Bhaswar Chatterjee

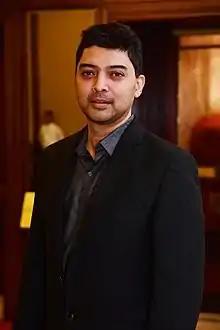
Chatterjee in 2012

Bhaswar Chatterjee (born 8 March 1975) is a Bengali film and television actor. He attended high school at South Point School and graduated in bioscience from Asutosh College. Before getting his first job in GlaxoSmithKline Pharmaceuticals in 1996, he obtained a diploma in marketing and sales management from Bharatiya Vidya Bhavan.